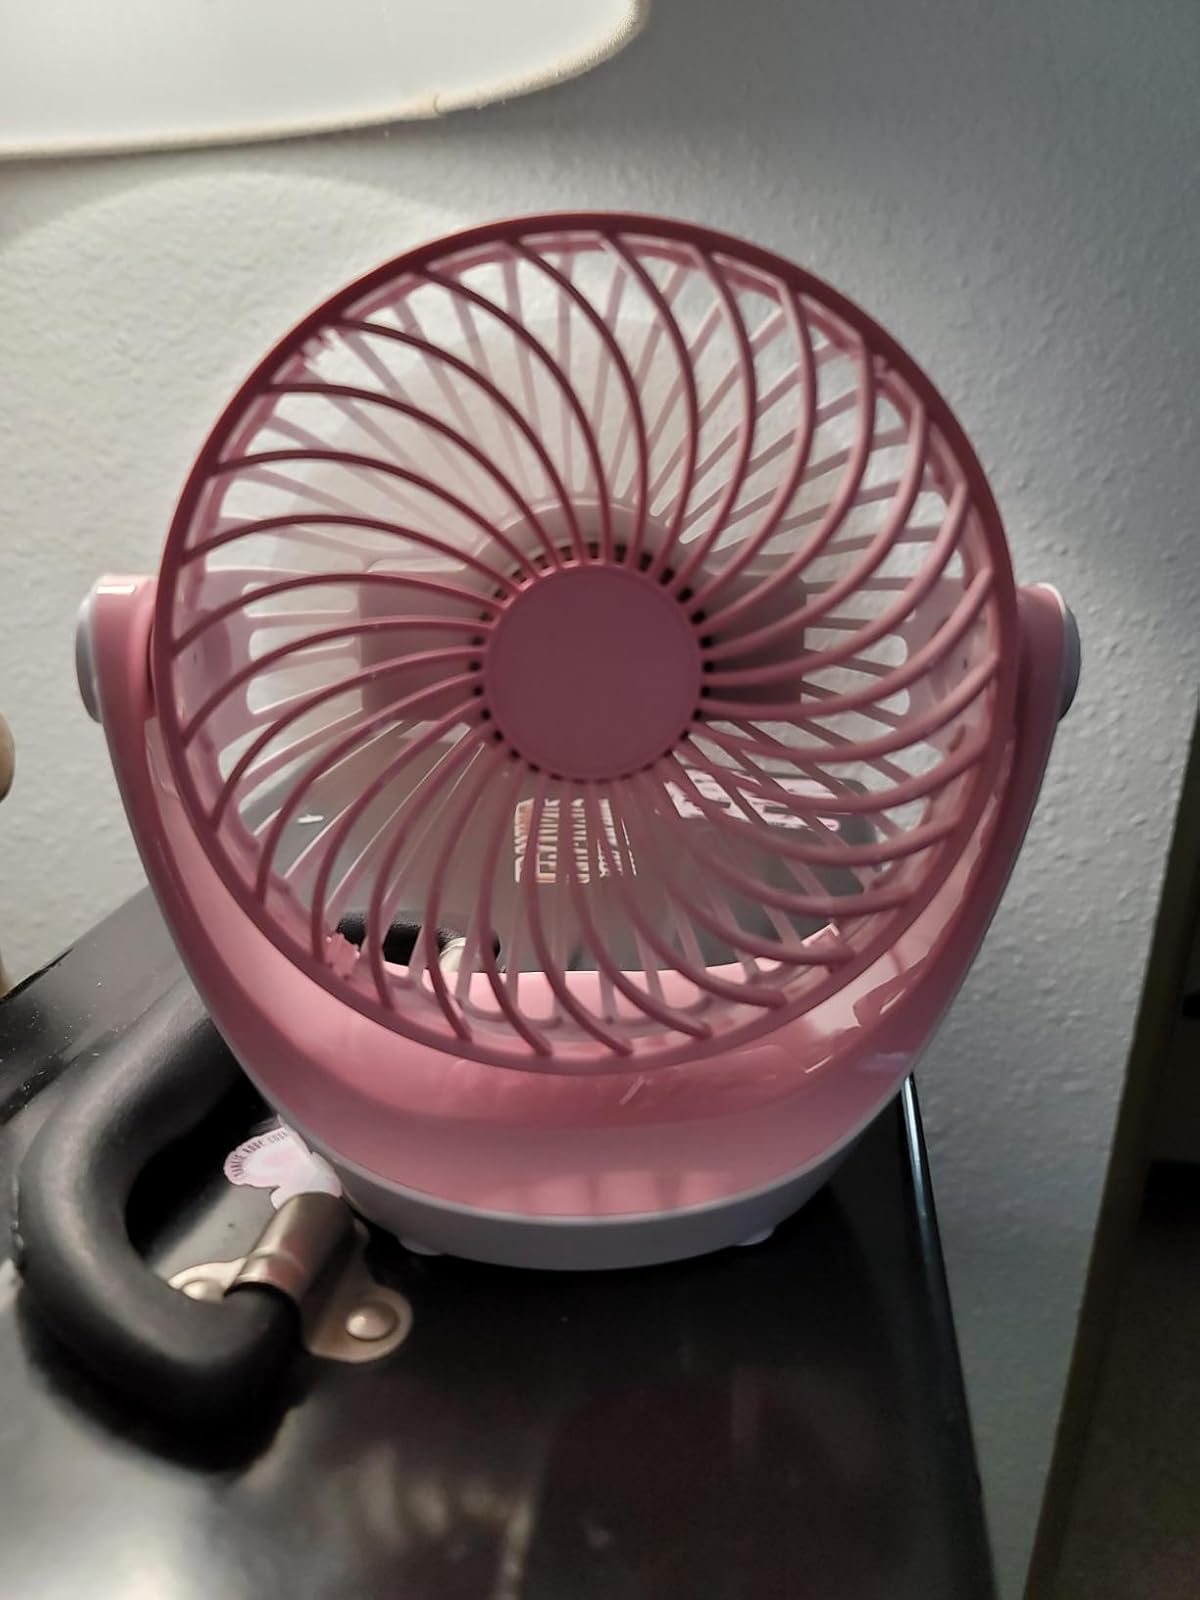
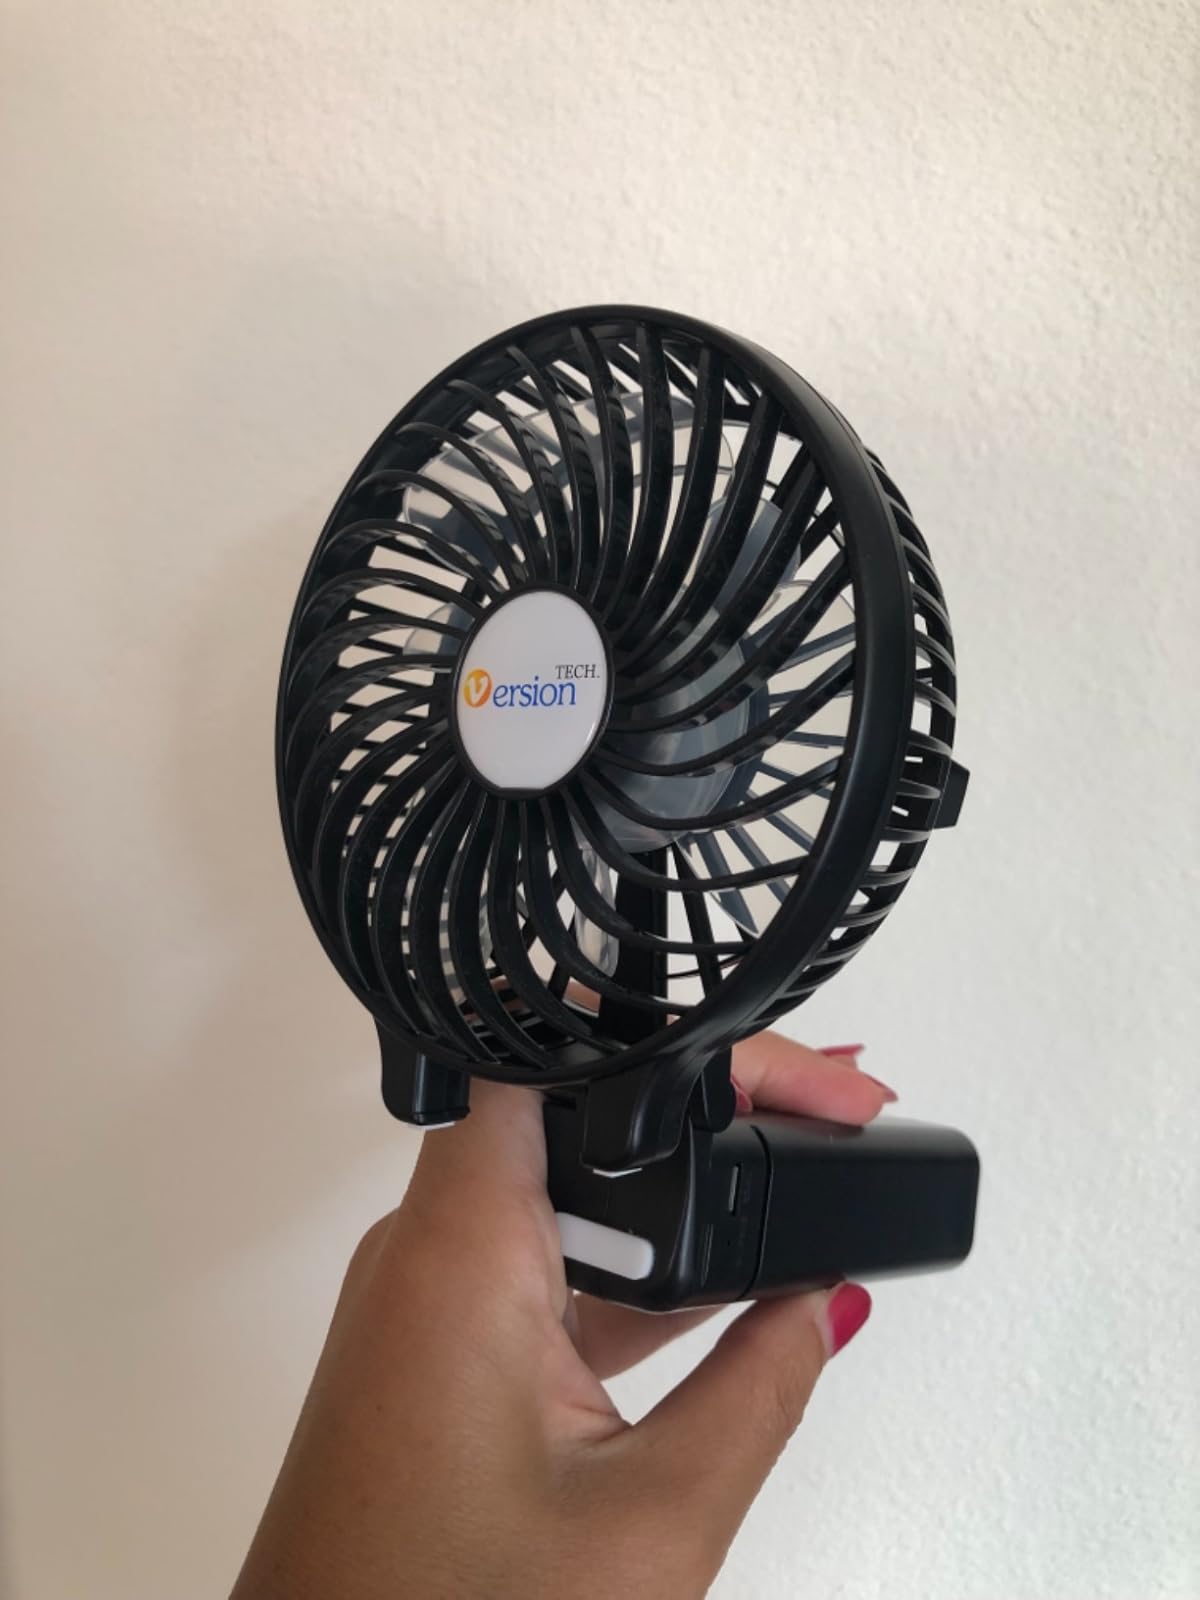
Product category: fan
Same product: no